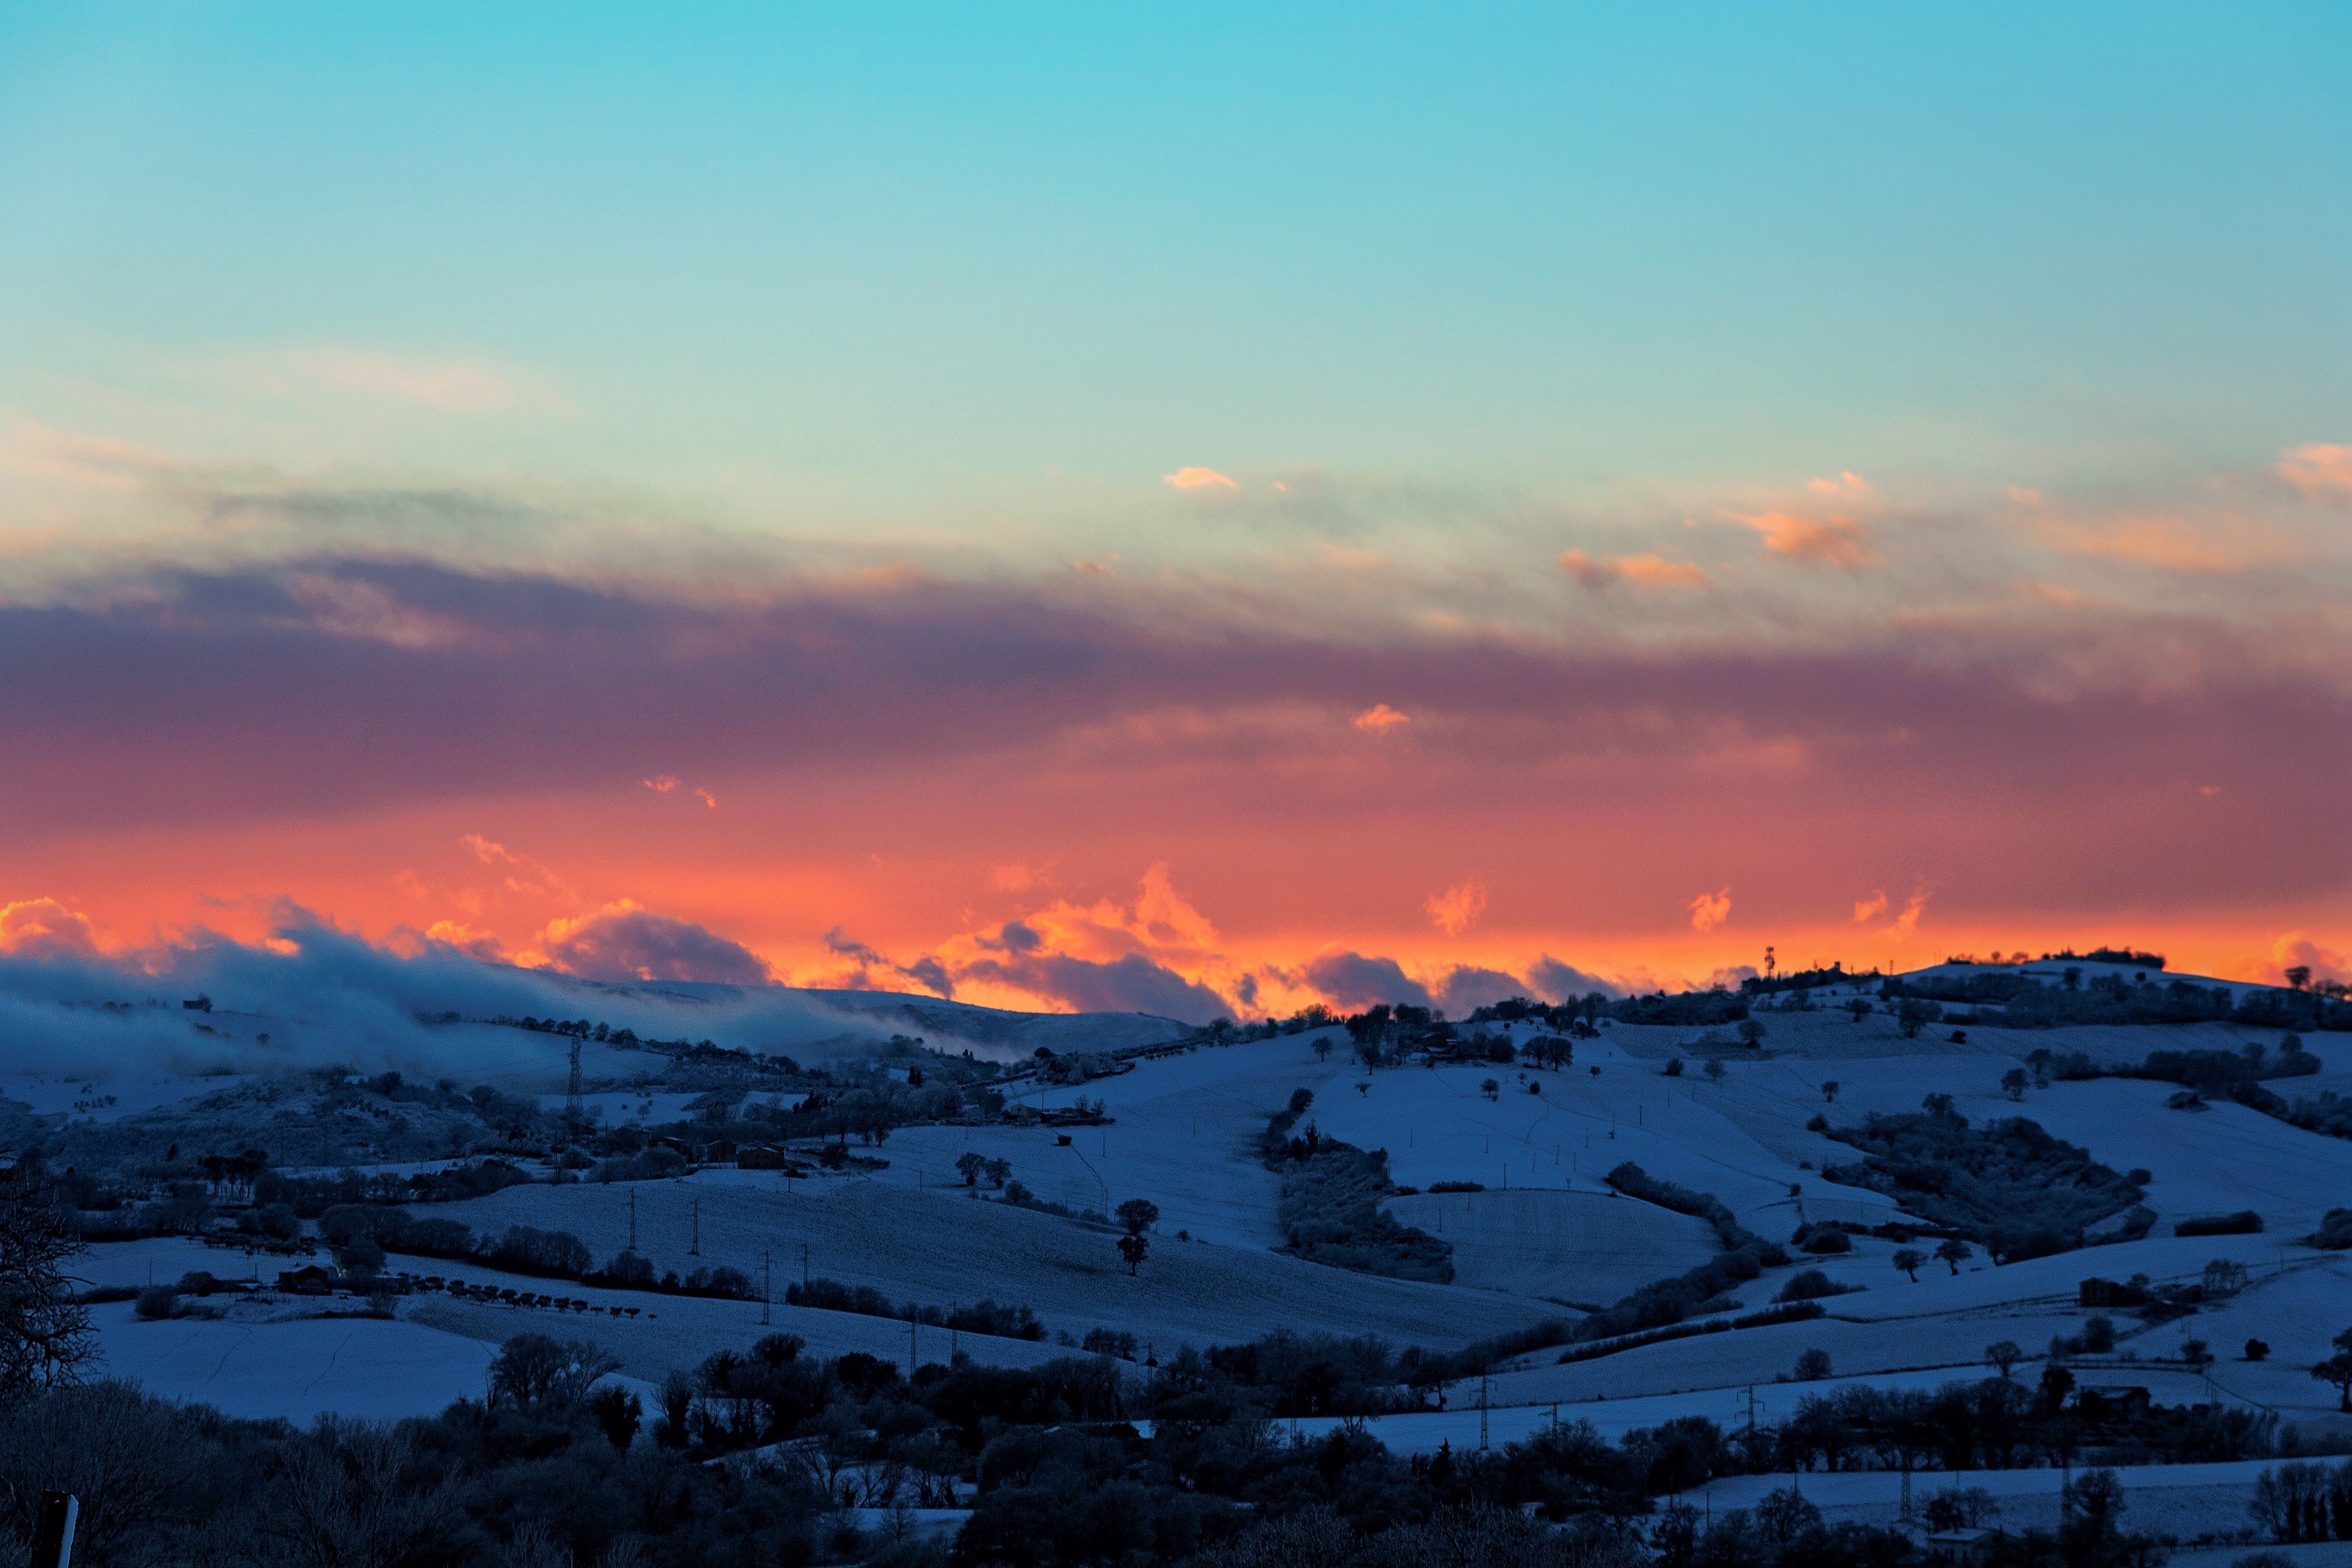
landscape, nature, horizon, mountain, snow, winter, cloud, sky, sun, sunrise, sunset, sunlight, morning, hill, dawn, mountain range, dusk, evening, weather, italy, afterglow, brands, atmospheric phenomenon, mountainous landforms